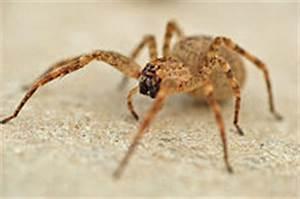
spider